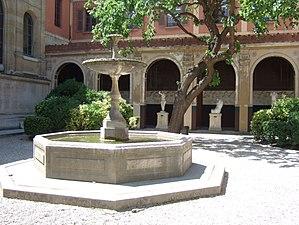
Ecole Nationale Superieure des Beaux-Arts, Paris, ENSBA, cour du murier
Cet article recense les fontaines du 6ᵉ arrondissement de Paris, en France.
Neşet Günal est un peintre turc francophone du XXᵉ siècle qui a fait une carrière d'enseignant à l'Académie des beaux-arts de Constantinople. Son œuvre, composée principalement de dizaines d'huiles sur toile, célèbre avec finesse et optimisme la dignité des paysans pauvres et dénonce avec force et émotion leur condition de prisonniers d'une terre aride. Elle constitue une pièce majeure de la peinture figurative d'après-guerre par laquelle, parallèlement à un courant abstrait, la Turquie, musulmane et iconoclaste, a rompu avec la peinture traditionnelle ottomane et s'est inscrite dans le mouvement international de l'art moderne.